Jobbik

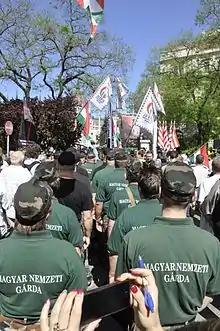
Members of the New Hungarian Guard stand at a Jobbik rally against a gathering of the World Jewish Congress in Budapest, 4 May 2013

On 4 May 2013, Jobbik members protested against the World Jewish Congress in Budapest, claiming that the protest was against "a Jewish attempt to buy up Hungary". Jobbik MP Enikő Hegedűs vociferously condemned both Israel and Jews at the rally as her husband, Lóránt Hegedűs Jr., stood nearby. An ordained minister in the Reformed Church in Hungary, Lóránt Hegedűs himself had served in the National Assembly as an MP of the far-right nationalist Hungarian Justice and Life Party from 1998 to 2002. He invited Holocaust denier David Irving to his Budapest church in 2007 as a "special guest", and was also accused of antisemitism on several occasions for statements he made about Jews at Jobbik events. At a 2011 rally, he claimed that Jews orchestrated World War II and controlled the international media, and a year prior alleged that the Hungarian government was secretly cooperating with Mossad to facilitate an Israeli takeover of Hungary with the assistance of Hungarian Jews and mainstream churches. After his wife's statement regarding the World Jewish Congress, the Reformed Church launched an inquiry into the minister's conduct, with presiding bishop Gusztáv Bölcskei denouncing Hegedűs's activism for Jobbik as a "permanent provocation" incompatible with scripture.